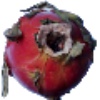
Label: red_pitahaya